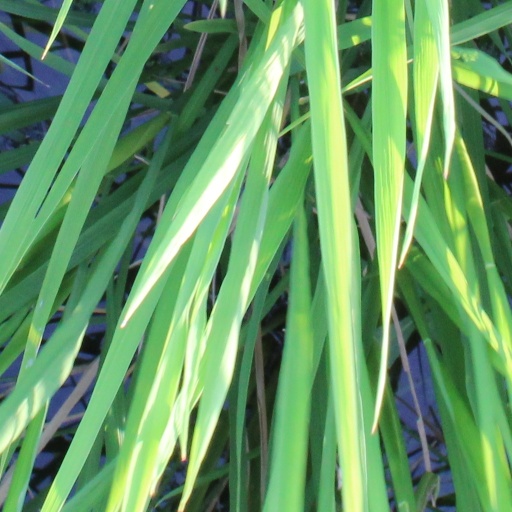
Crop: rice